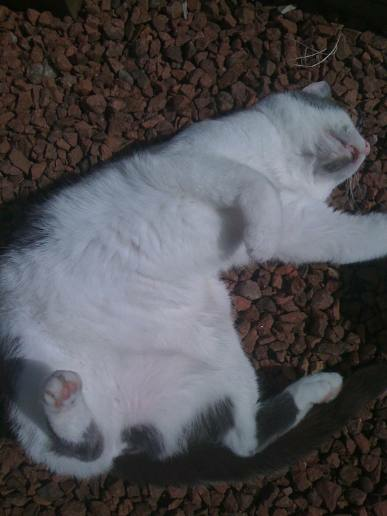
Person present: No